Ruth Ewan

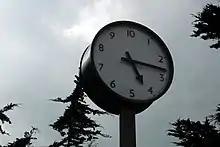
We Could Have Been Anything We Wanted To Be - Ruth Ewan Folkestone Triennial 2011

Ruth Ewan is a Scottish artist based in Glasgow, who focuses on projects looking at social movements and protests.